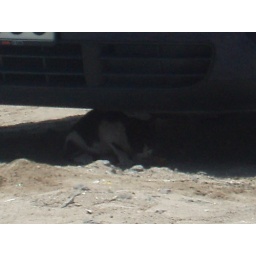
lol... i saw this pathetic cat under a car in Sharjah =D